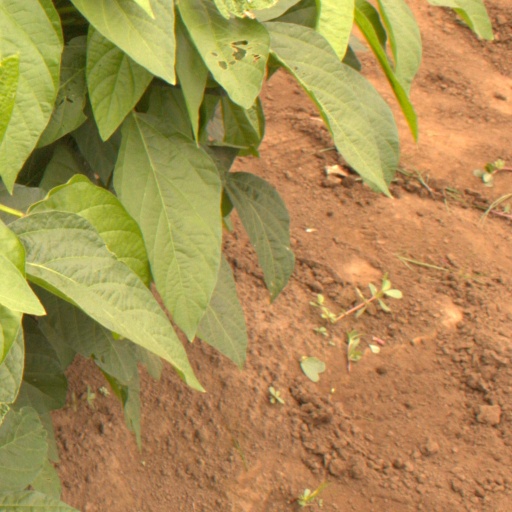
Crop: soybean